Young People's Society of Christian Endeavour

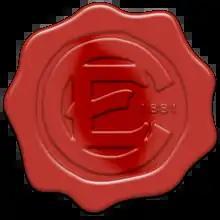
Original CE Logo

The Young People's Society of Christian Endeavor was founded in Portland, Maine, in 1881 by Francis Edward Clark, as an interdenominational Christian youth society encouraging them to "work together to know God in Jesus Christ". Operating internationally as World's Christian Endeavor Union, the society's professed objective is "to promote an earnest Christian life among its members, to increase their mutual acquaintanceship, and to make them more useful in the service of God."